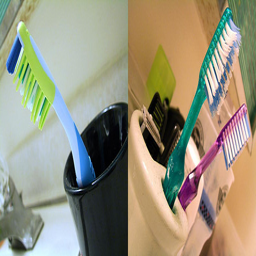
A black cup with a toothbrush in it next to a white cup with two toothbrushes in it.
two photos of two different set of toothpastes.
A toothbrush alone in a cup and two toothbrush in a cup with other things
Three toothbrushes and shaving razors on a sink and cups
The toothbrushes have a holder on the bathroom sink.